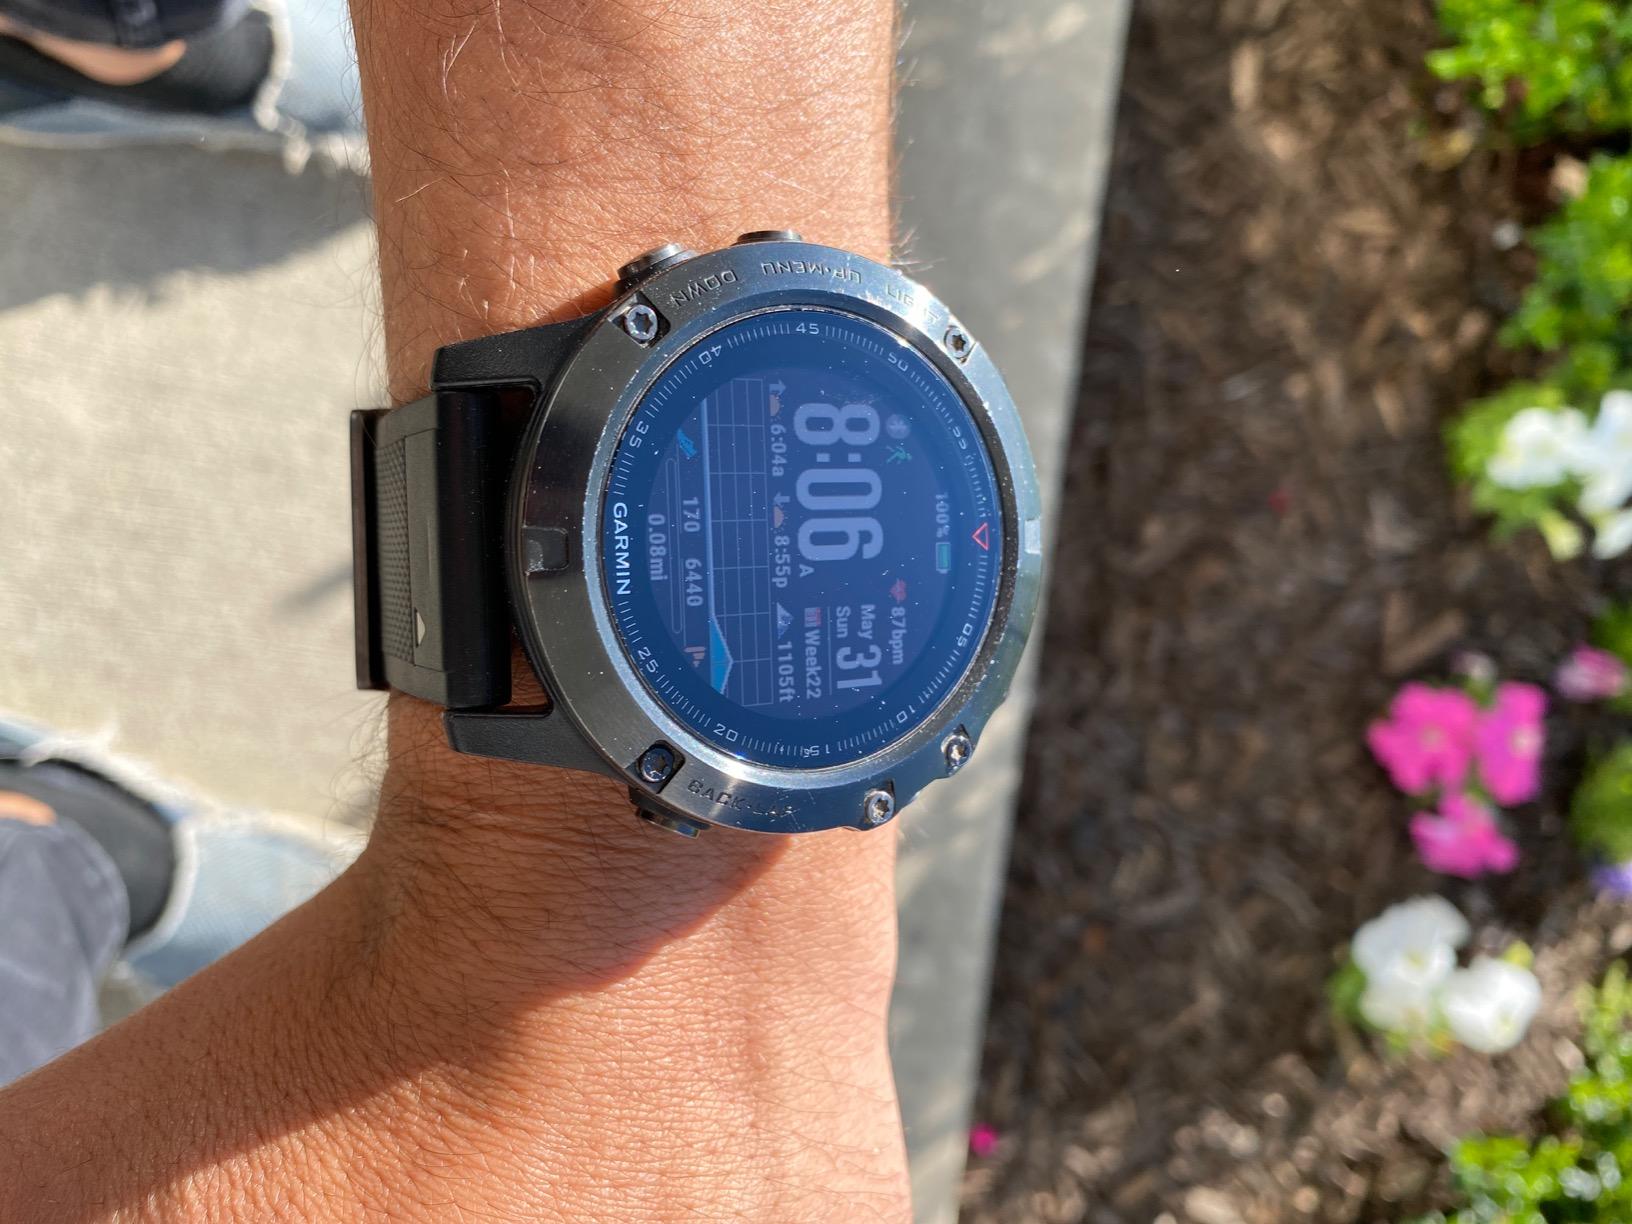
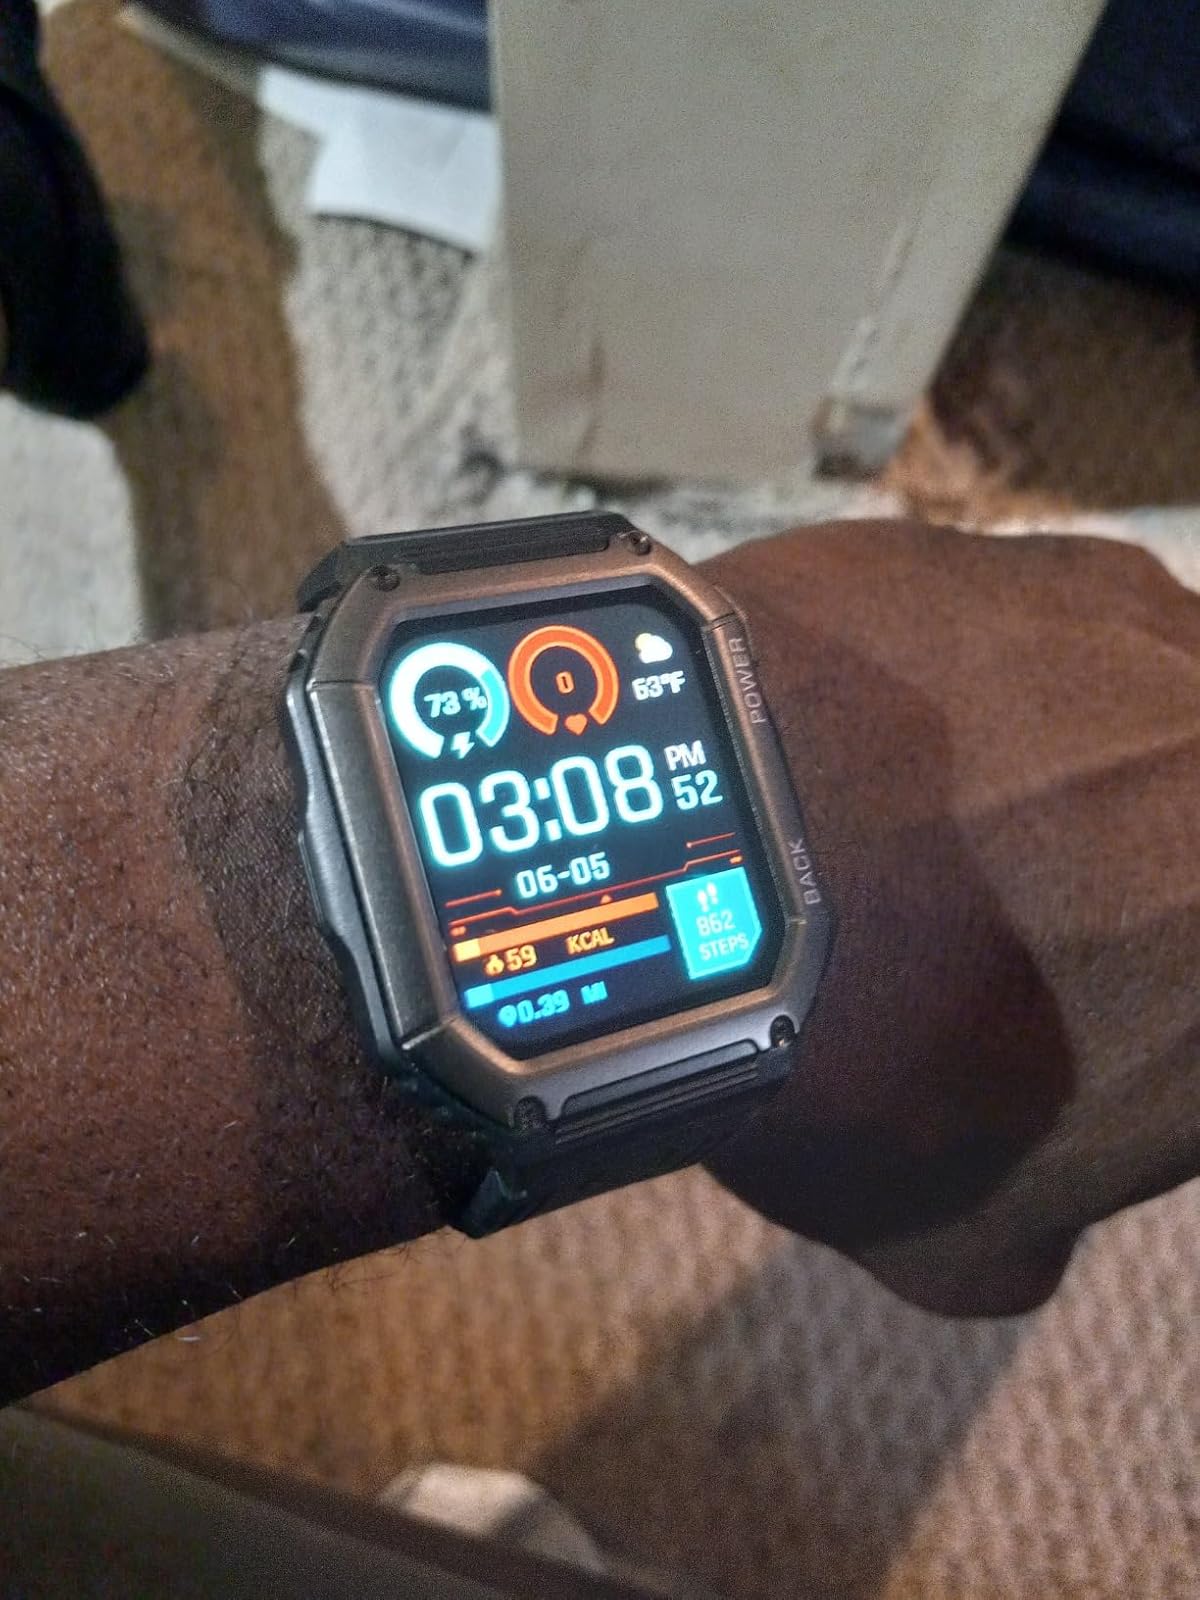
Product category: smartwatch
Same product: no